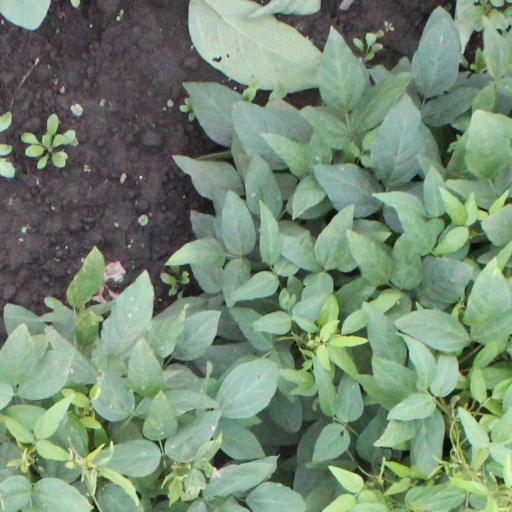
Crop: soybean